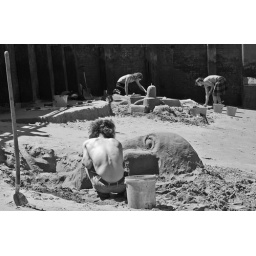
face in the sand